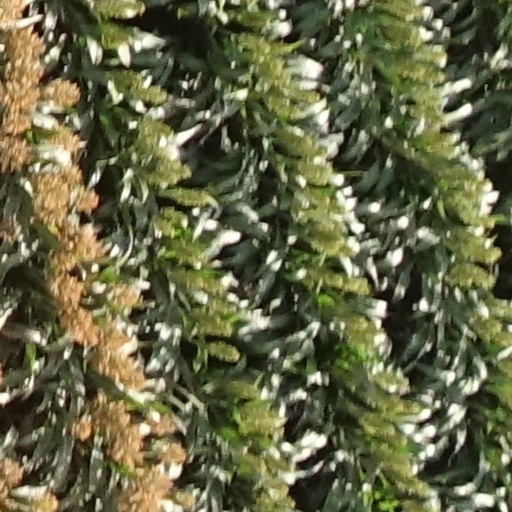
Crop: sorghum